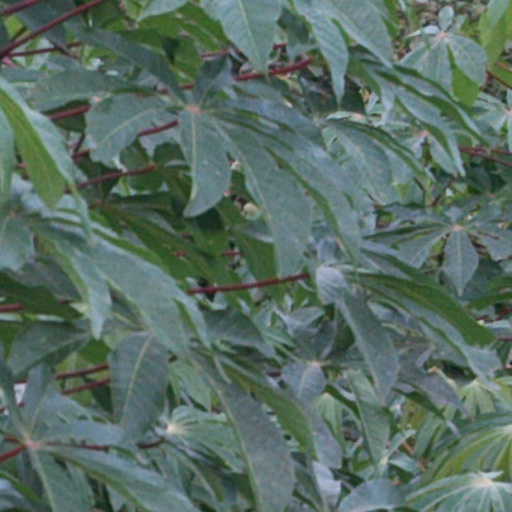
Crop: cassava